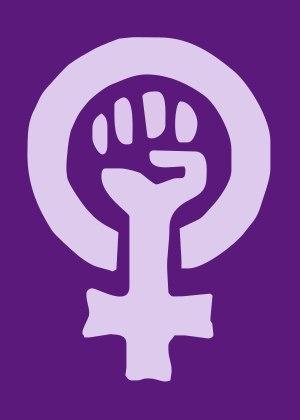
Purplewashing est un terme emprunté de l’anglais pour se référer, dans le contexte féministe, aux différentes stratégies politiques et de marketing dirigées à la promotion d’institutions, de pays, de personnes, de produits ou d’entreprises pour leurs compromis à l’égalité de genre.